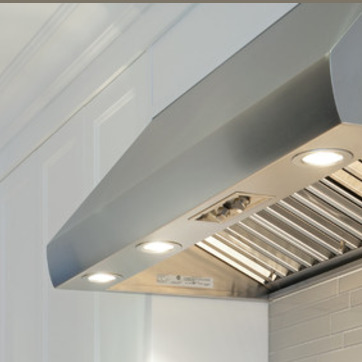
Material: metal